Accepted (film)

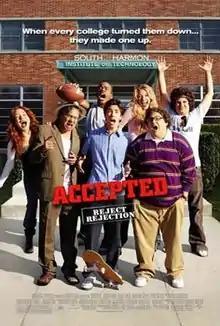
Theatrical release poster

Accepted is a 2006 American comedy film directed by Steve Pink, marking his directorial debut. The screenplay was written by Adam Cooper, Bill Collage, and Mark Perez. The film stars Justin Long, Blake Lively, Anthony Heald and Lewis Black in lead roles.